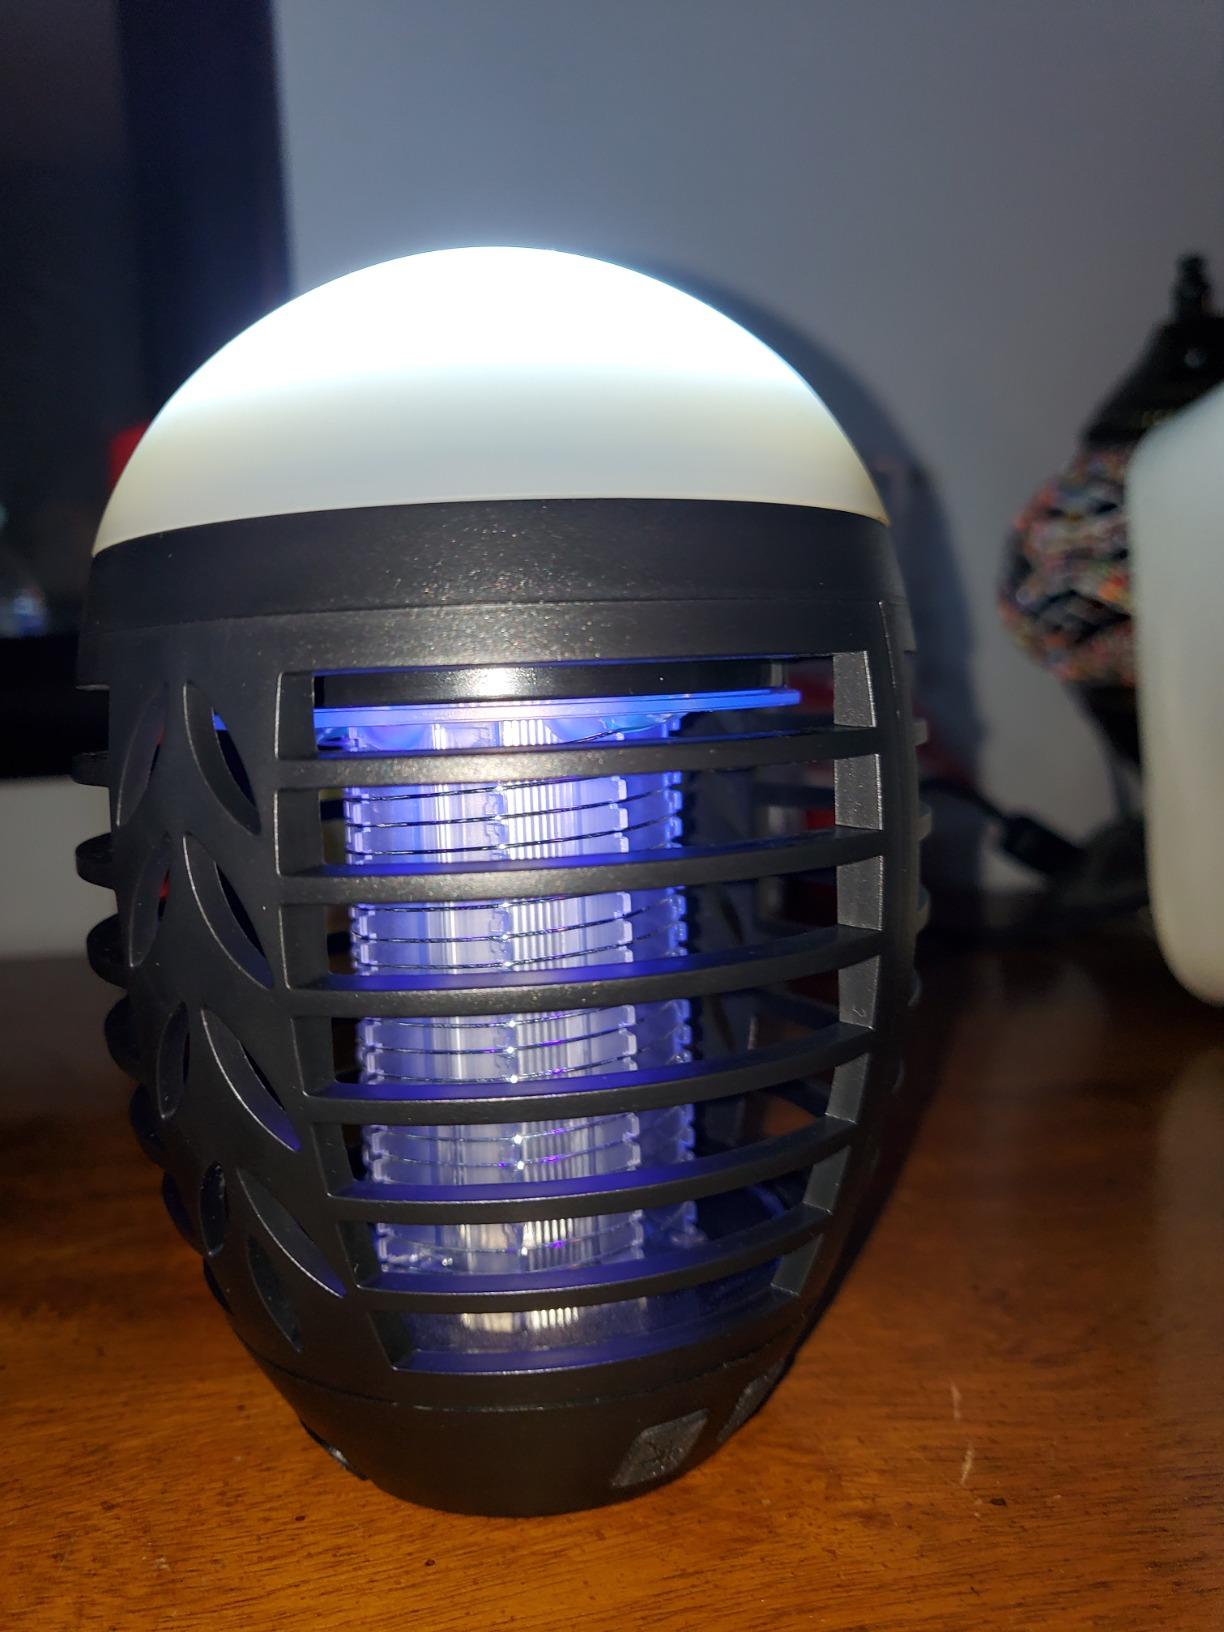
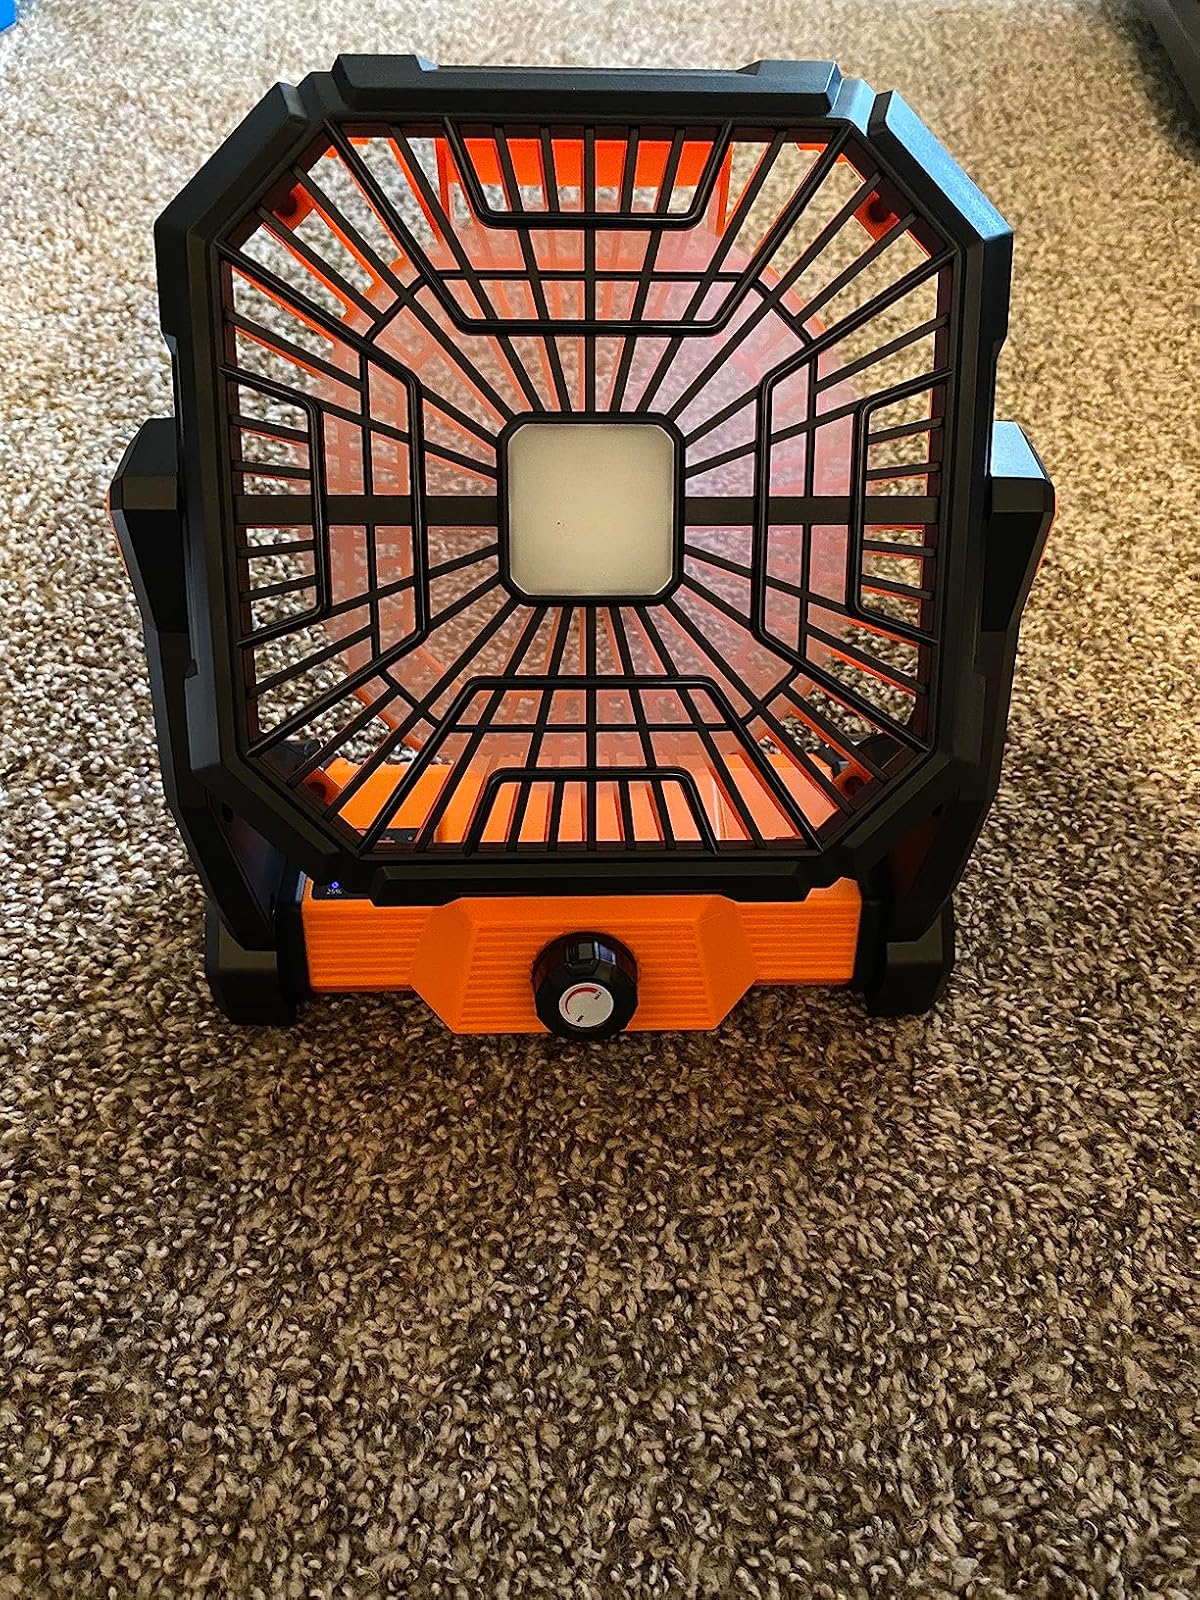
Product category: lantern
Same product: no